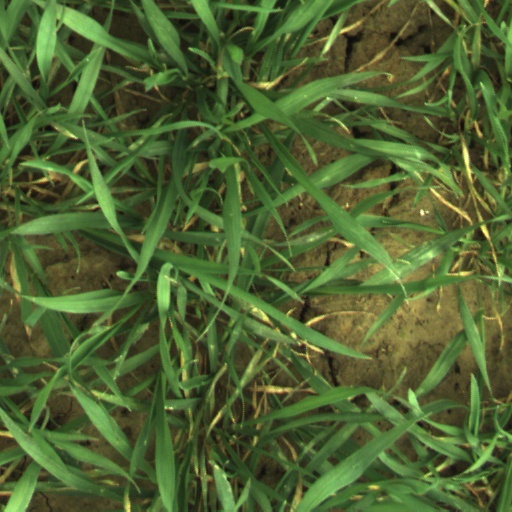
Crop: wheat